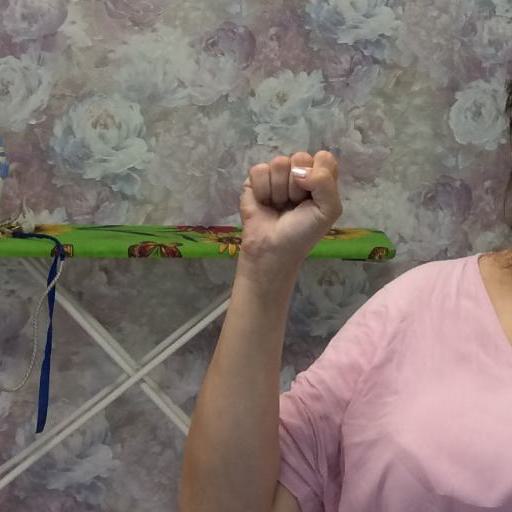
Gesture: fist